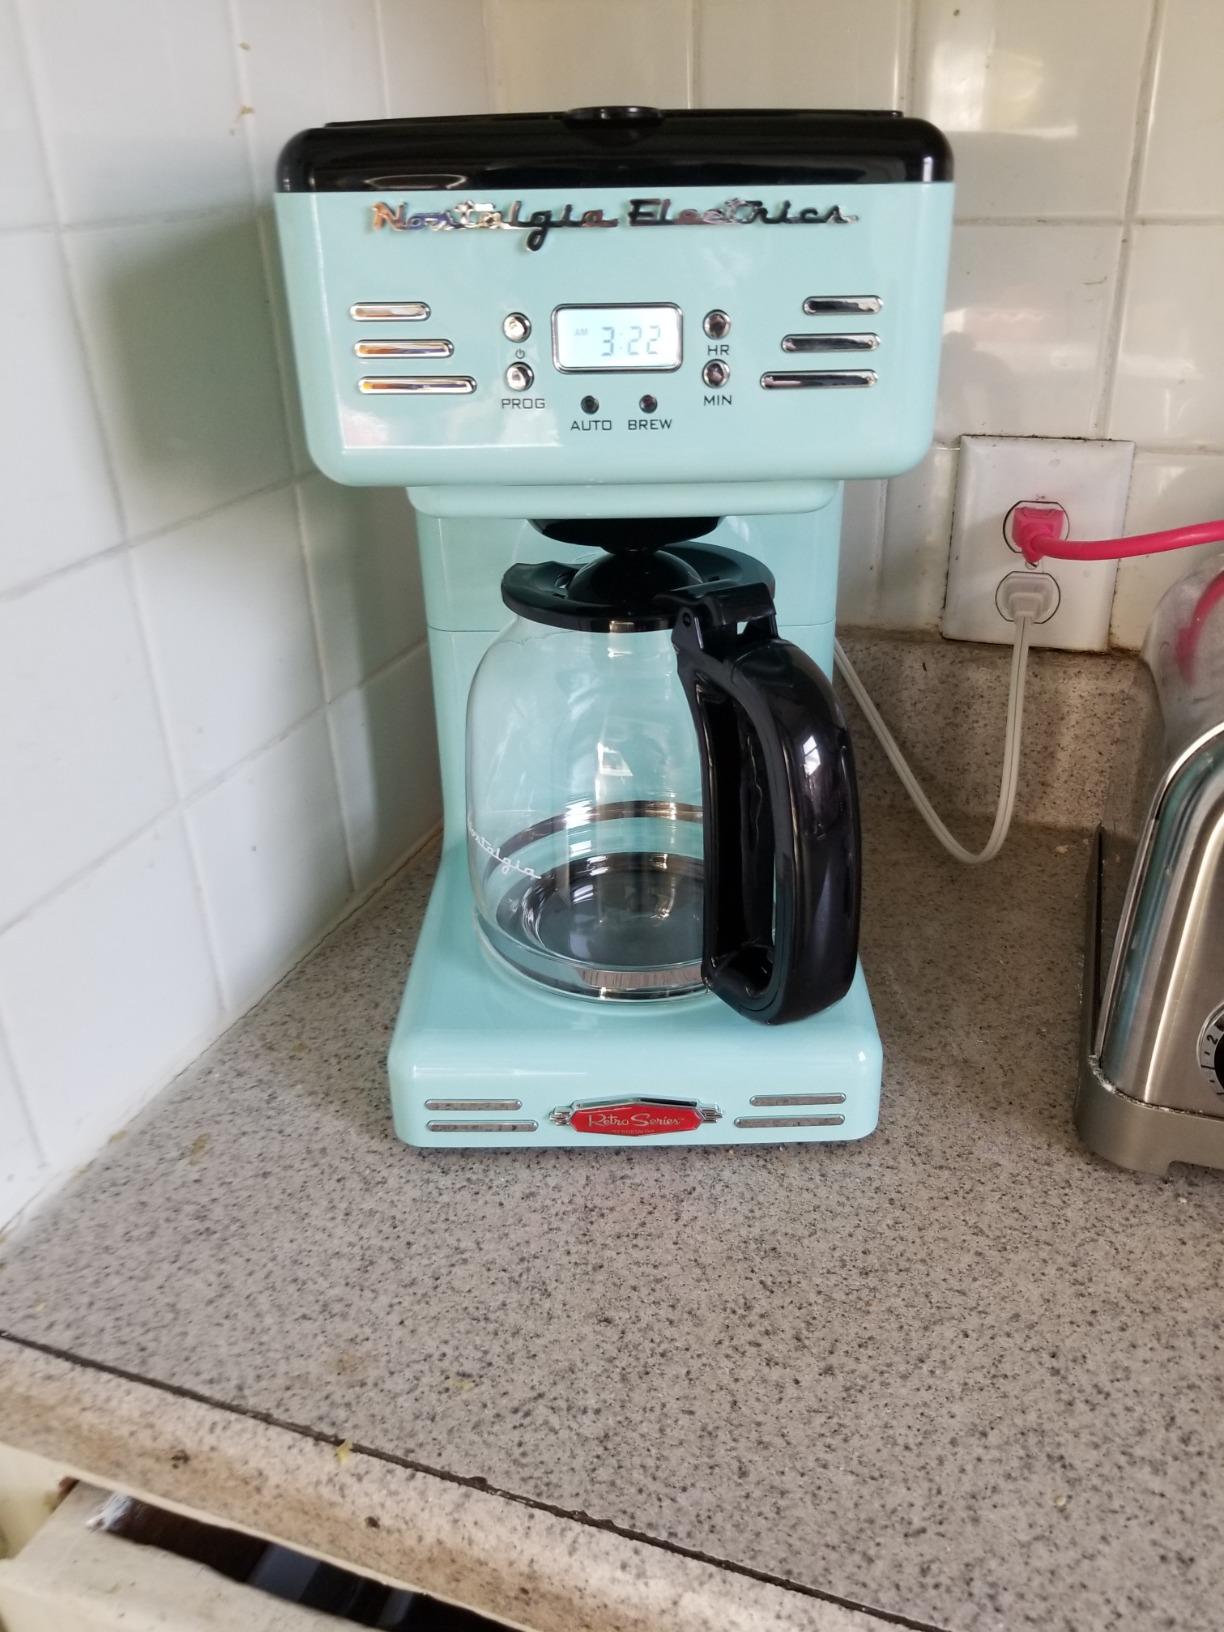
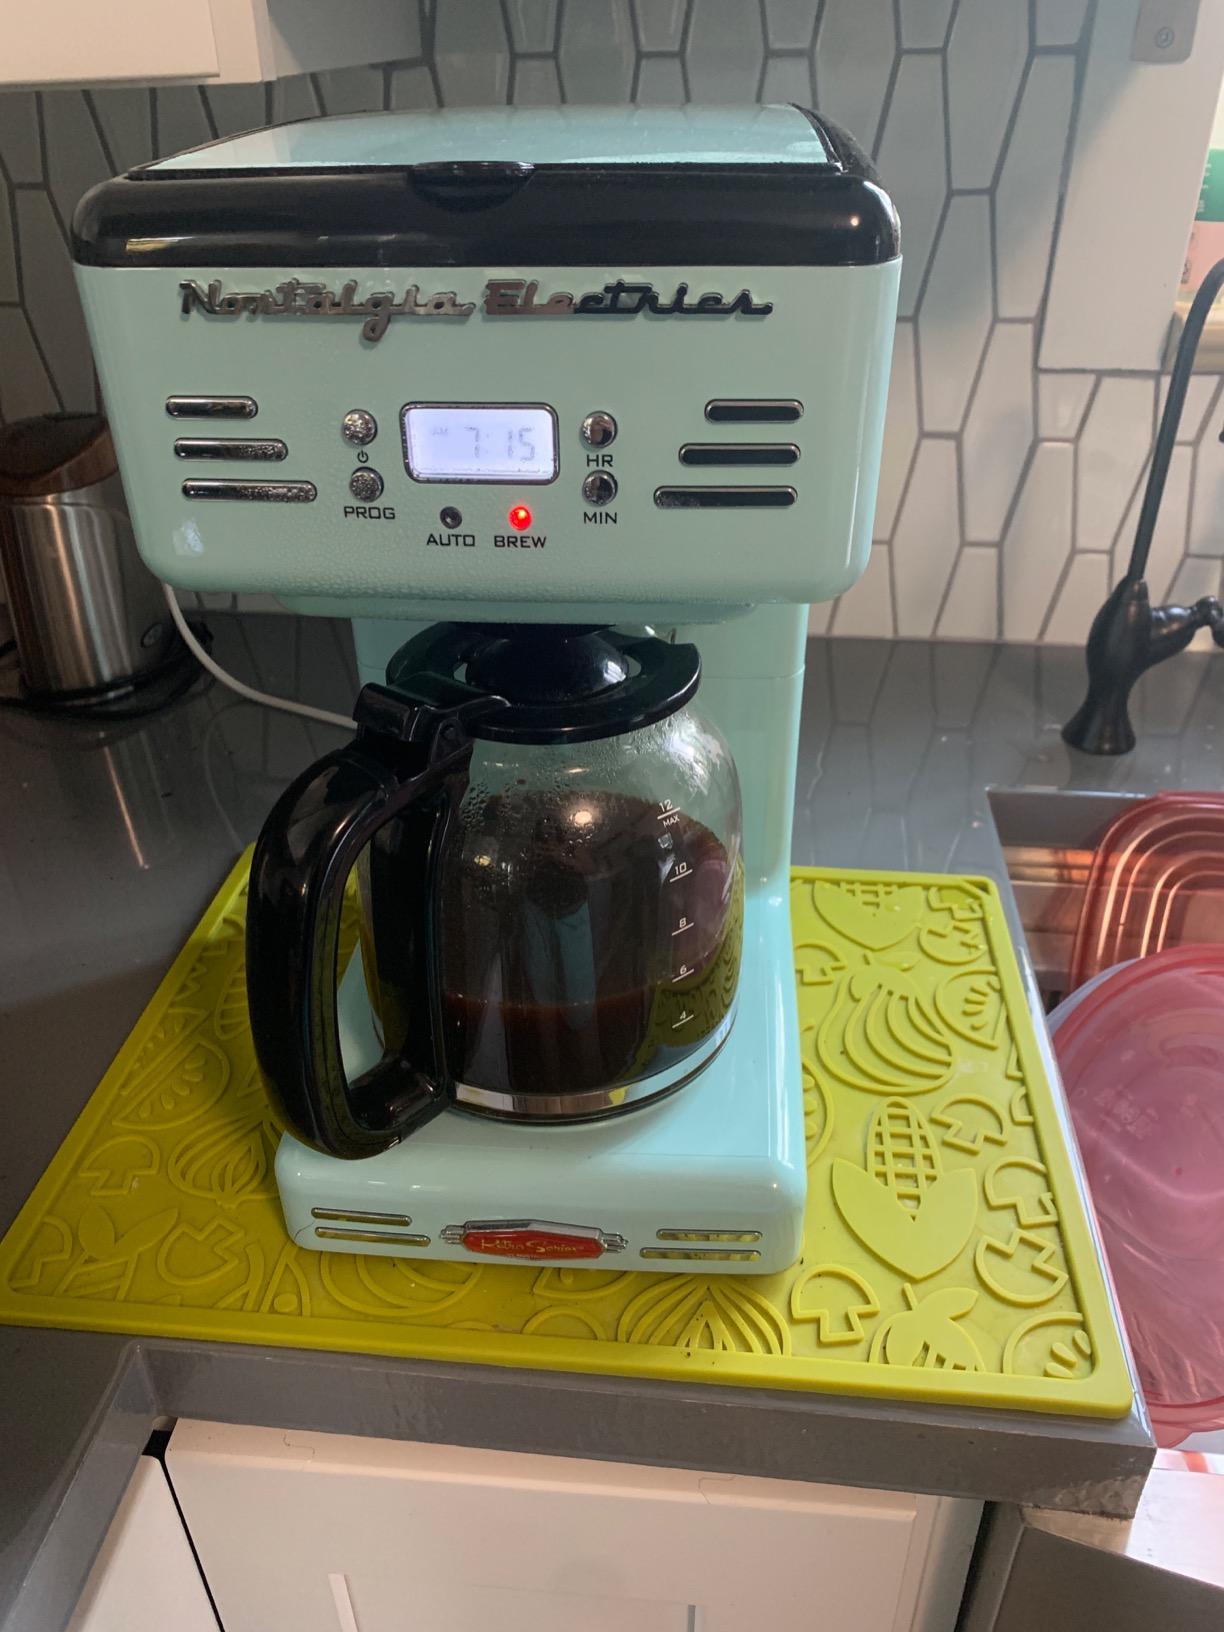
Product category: items_tea
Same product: yes